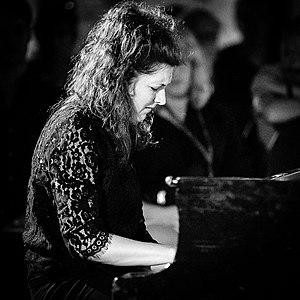
Ève Risser est une pianiste et flûtiste française née en 1982 à Colmar.